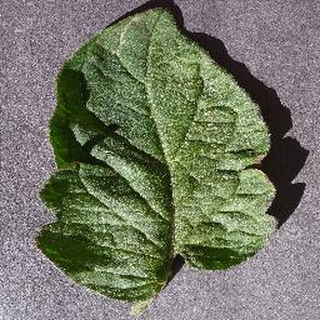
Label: healthy_tomato